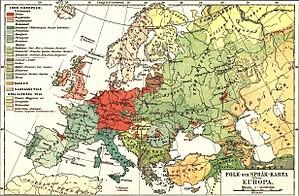
Les langues d'Europe sont les langues parlées quotidiennement par les différents peuples installés dans l'espace géographique et culturel européen.